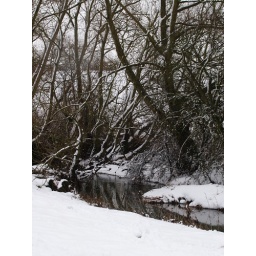
We have a pretty river just over the road from the house.